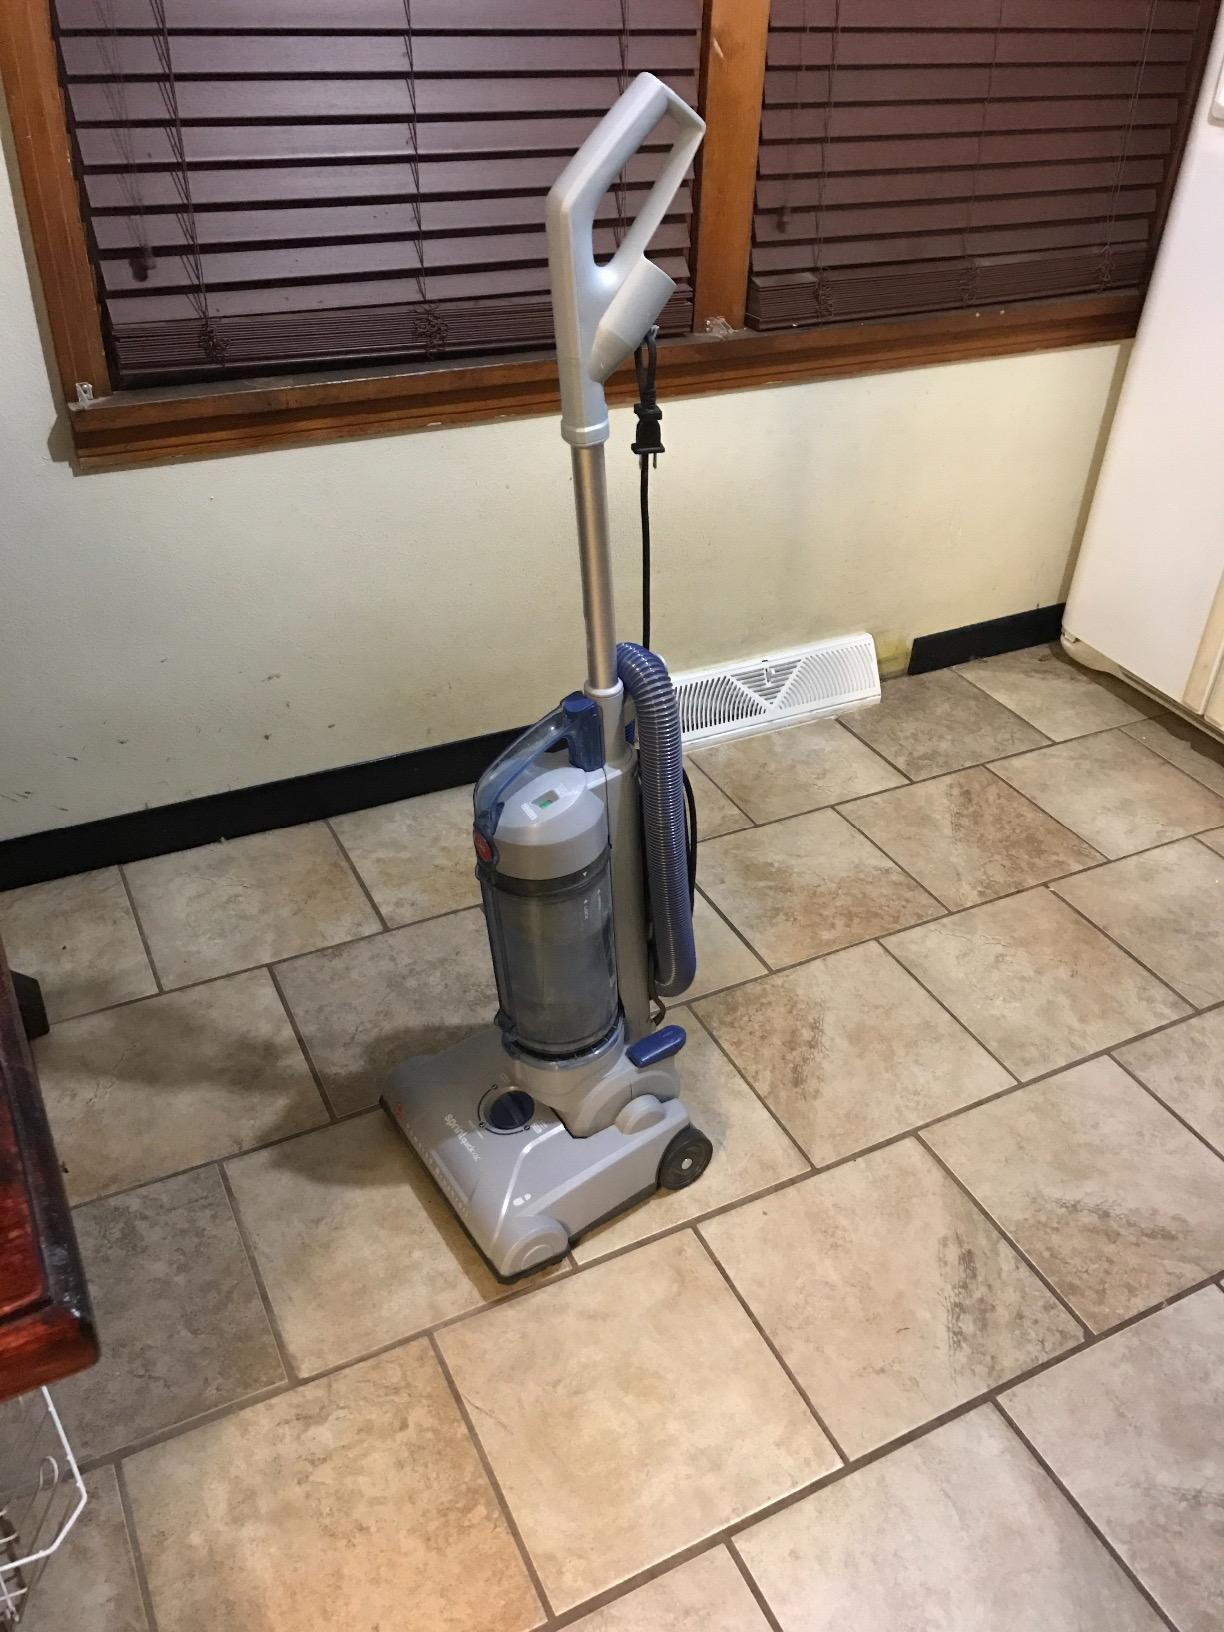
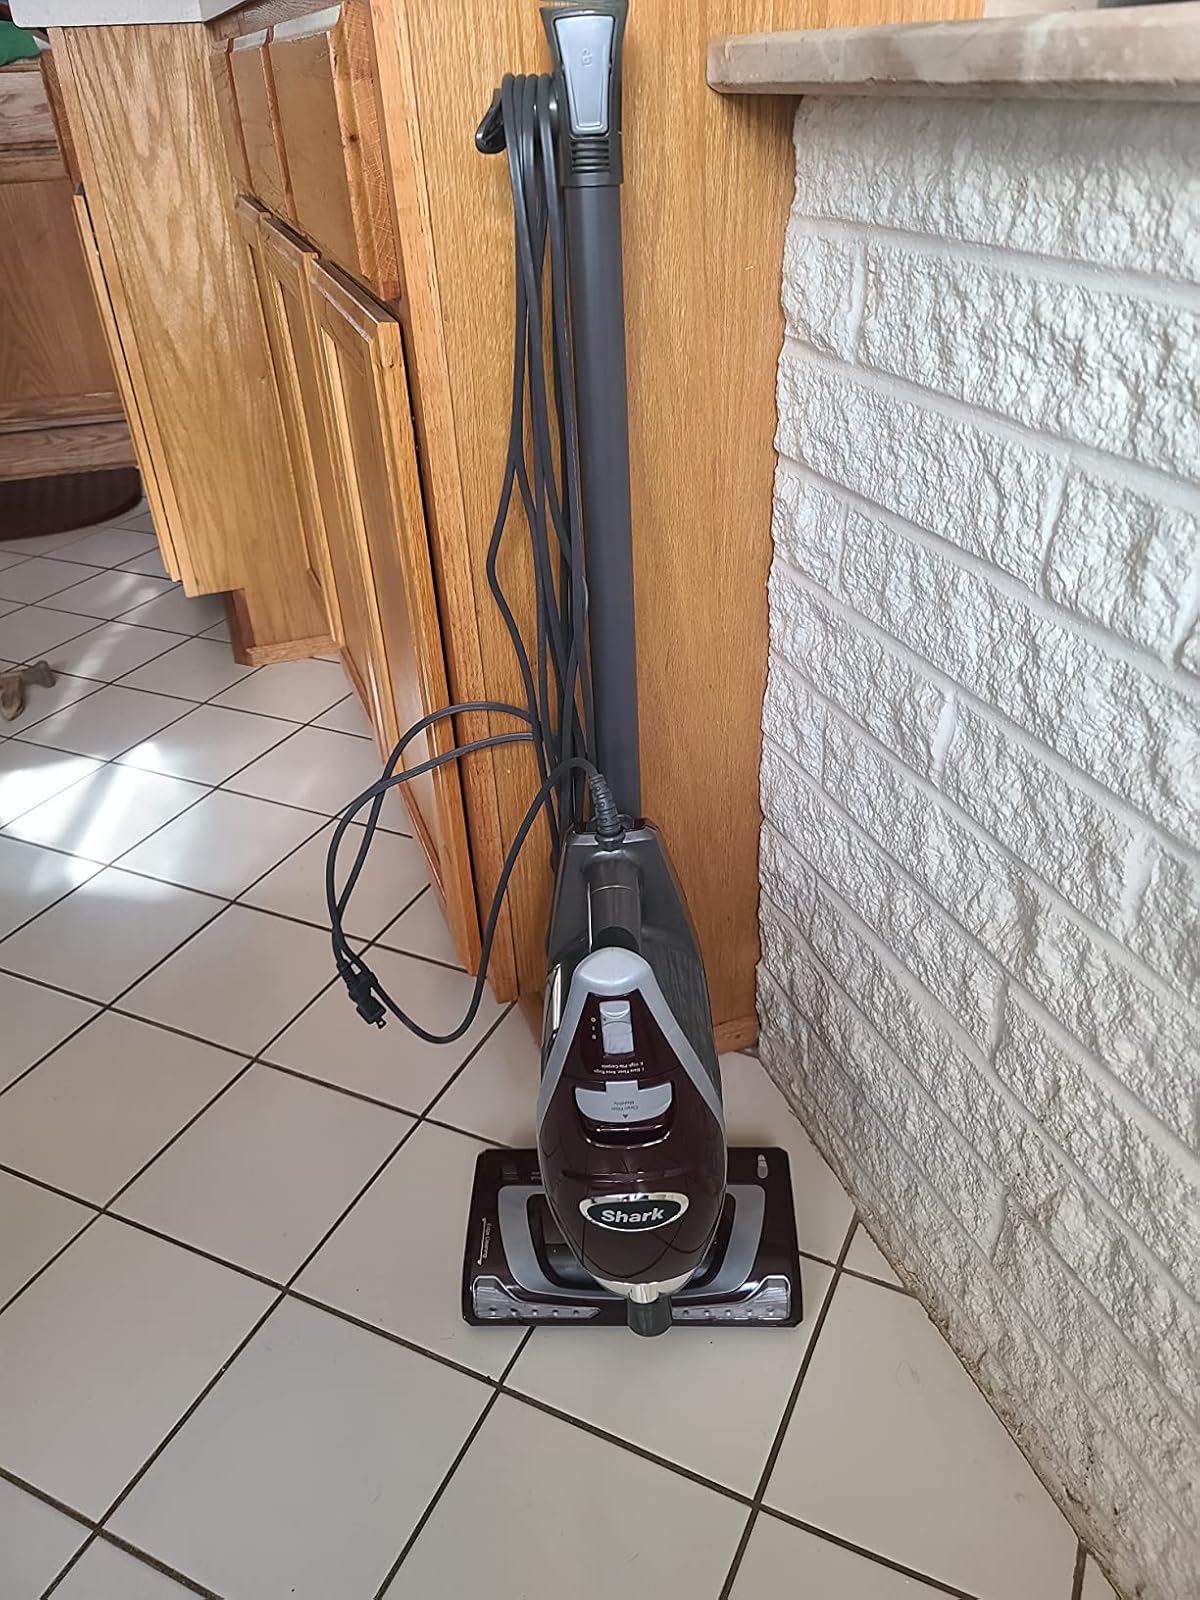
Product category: items_vacuum
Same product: no